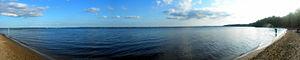
Lac des Deux Montagnes, étendue d'eau d'environ 150 km² située au nord-ouest de l'île de Montréal, Québec, Canada
Oka est une municipalité du Québec située dans la municipalité régionale de comté de Deux-Montagnes dans la région des Laurentides.
Le lac des Deux Montagnes est une étendue d'eau douce située au Québec. C’est un des deux lacs qui baignent l’île de Montréal. Le lac des Deux Montagnes est un élargissement de la rivière des Outaouais en amont de l'archipel d'Hochelaga.